List of mayors of Uster

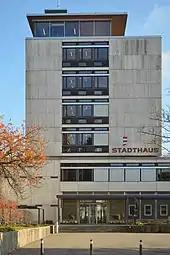
Stadthaus Uster

This is a list of mayors ("Stadtpräsident") of Uster, Canton of Zürich, Switzerland.